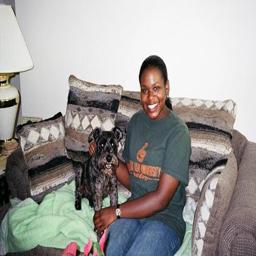
Animal: dogs